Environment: real
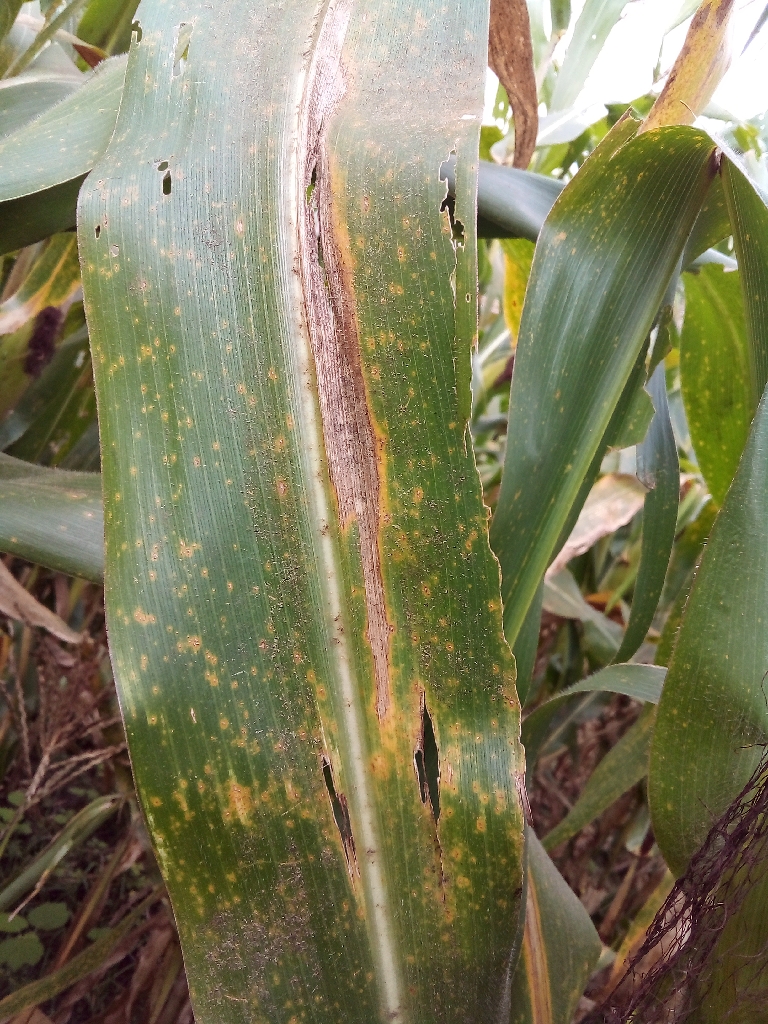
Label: northern_corn_leaf_blight